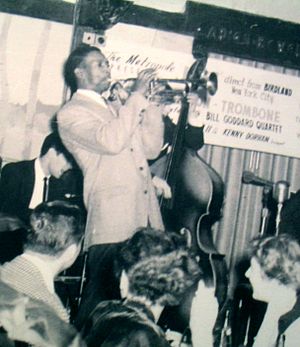
Kenny Dorham
"McKinley Howard ""Kenny"" Dorham var en amerikansk trompetist, komponist og sanger.